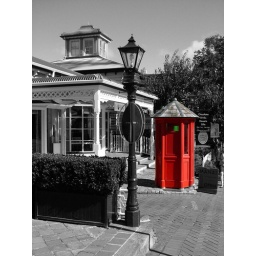
Red phone box in Auckland NZ